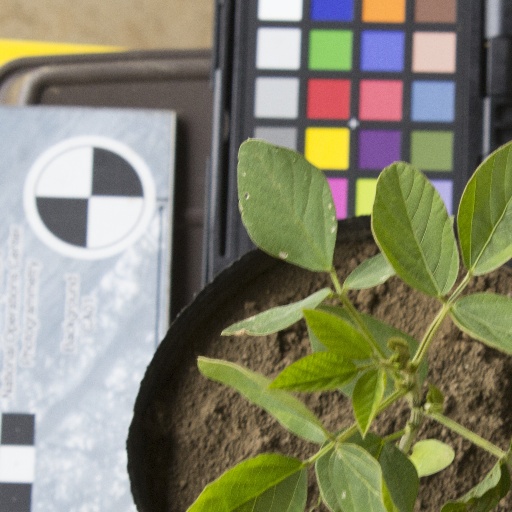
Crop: soybean